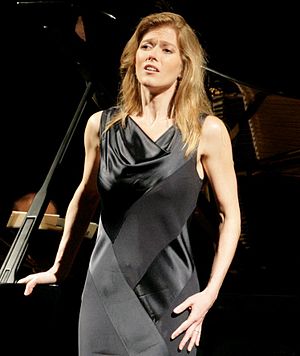
Barbara Hannigan
Barbara Hannigan er en canadisk sopran og dirigent. Hun er kendt for opførelser af ny kompositionsmusik - ikke mindst af György Ligetis Mysteries of the Macabre og Hans Abrahamsens 'Let Me Tell You'.